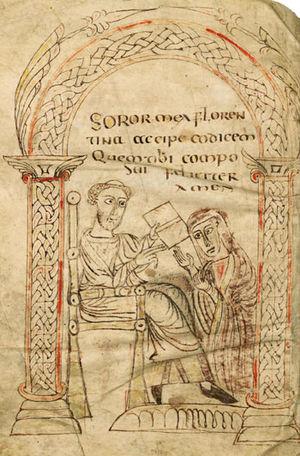
Isidore de Séville, Défense de la foi catholique
Les trois siècles séparant la fin de l'Empire romain d'Occident de la fondation de l'Empire carolingien sont également une longue période de transition sur le plan culturel et éducatif. Le réseau scolaire antique se voit très progressivement remplacé par un ensemble d'écoles cléricales. Cet essor des écoles chrétiennes en Occident du VIᵉ au VIIIᵉ siècle est un phénomène long et complexe, conclu et parachevé par le renouveau des études sous Charlemagne et ses successeurs, autrement dit la « Renaissance carolingienne » des VIIIᵉ et IXᵉ siècles.
L’hérésie d'Orléans est une affaire d'hérésie rapportée par plusieurs textes et chroniques du XIᵉ siècle selon lesquels, en 1022, une douzaine des plus érudits parmi les chanoines de la cathédrale d'Orléans, liés notamment à l'entourage de la reine Constance d'Arles, furent brûlés comme hérétiques sur ordre du roi capétien Robert le Pieux. Ce fut le premier bûcher de la chrétienté médiévale. Tant par la sévérité du châtiment que par la qualité intellectuelle des accusés, l'affaire d'Orléans, procès d'une « hérésie savante », est un cas singulier au sein du « printemps des hérésies » que semble constituer le XIᵉ siècle.
Isidore de Séville, né entre 560 et 570 à Carthagène et mort le 4 avril 636, est un ecclésiastique du VIIᵉ siècle, évêque métropolitain d'Hispalis, une des principales villes du royaume wisigothique entre 601 et 636.